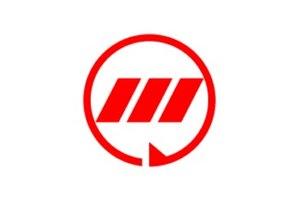
Kawajima est un bourg du district de Hiki, dans la préfecture de Saitama, au Japon.